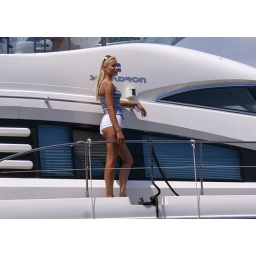
909-Gal in white shorts on boat